Ian Hamilton Finlay

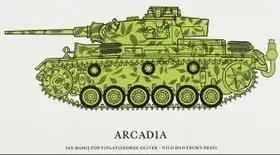
Hamilton Finlay and George Oliver's 1973 "Arcadia" screenprint uses camouflage in modern art to contrast leafy peace and military hardware. He continually revisited war themes and the concept of the Utopian Arcadia in his work.

Ian Hamilton Finlay (28 October 1925 – 27 March 2006) was a Scottish poet, writer, artist and gardener.